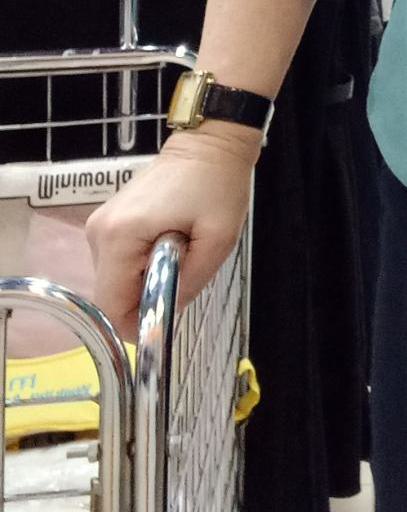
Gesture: no_gesture